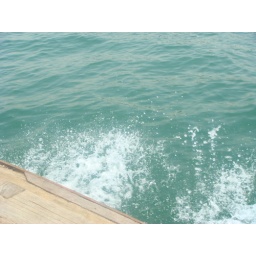
Amazing blue water in a heavily used water area of Dubai.